Asia-Pacific Film Festival

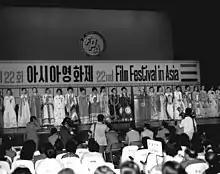
Opening event of the 22nd Asia Pacific Film Festival held at the Busan Civic Center in 1976

The Asia-Pacific Film Festival (abbreviated APFF) is an annual film festival hosted by the Federation of Motion Picture Producers in Asia-Pacific (FPA). The festival was first held in Tokyo, Japan, in 1954.